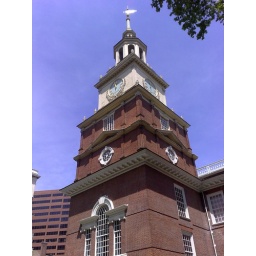
constitution hall clock tower/bell tower  - Taken at 11:58 AM on May 15, 2007 - cameraphone upload by ShoZu